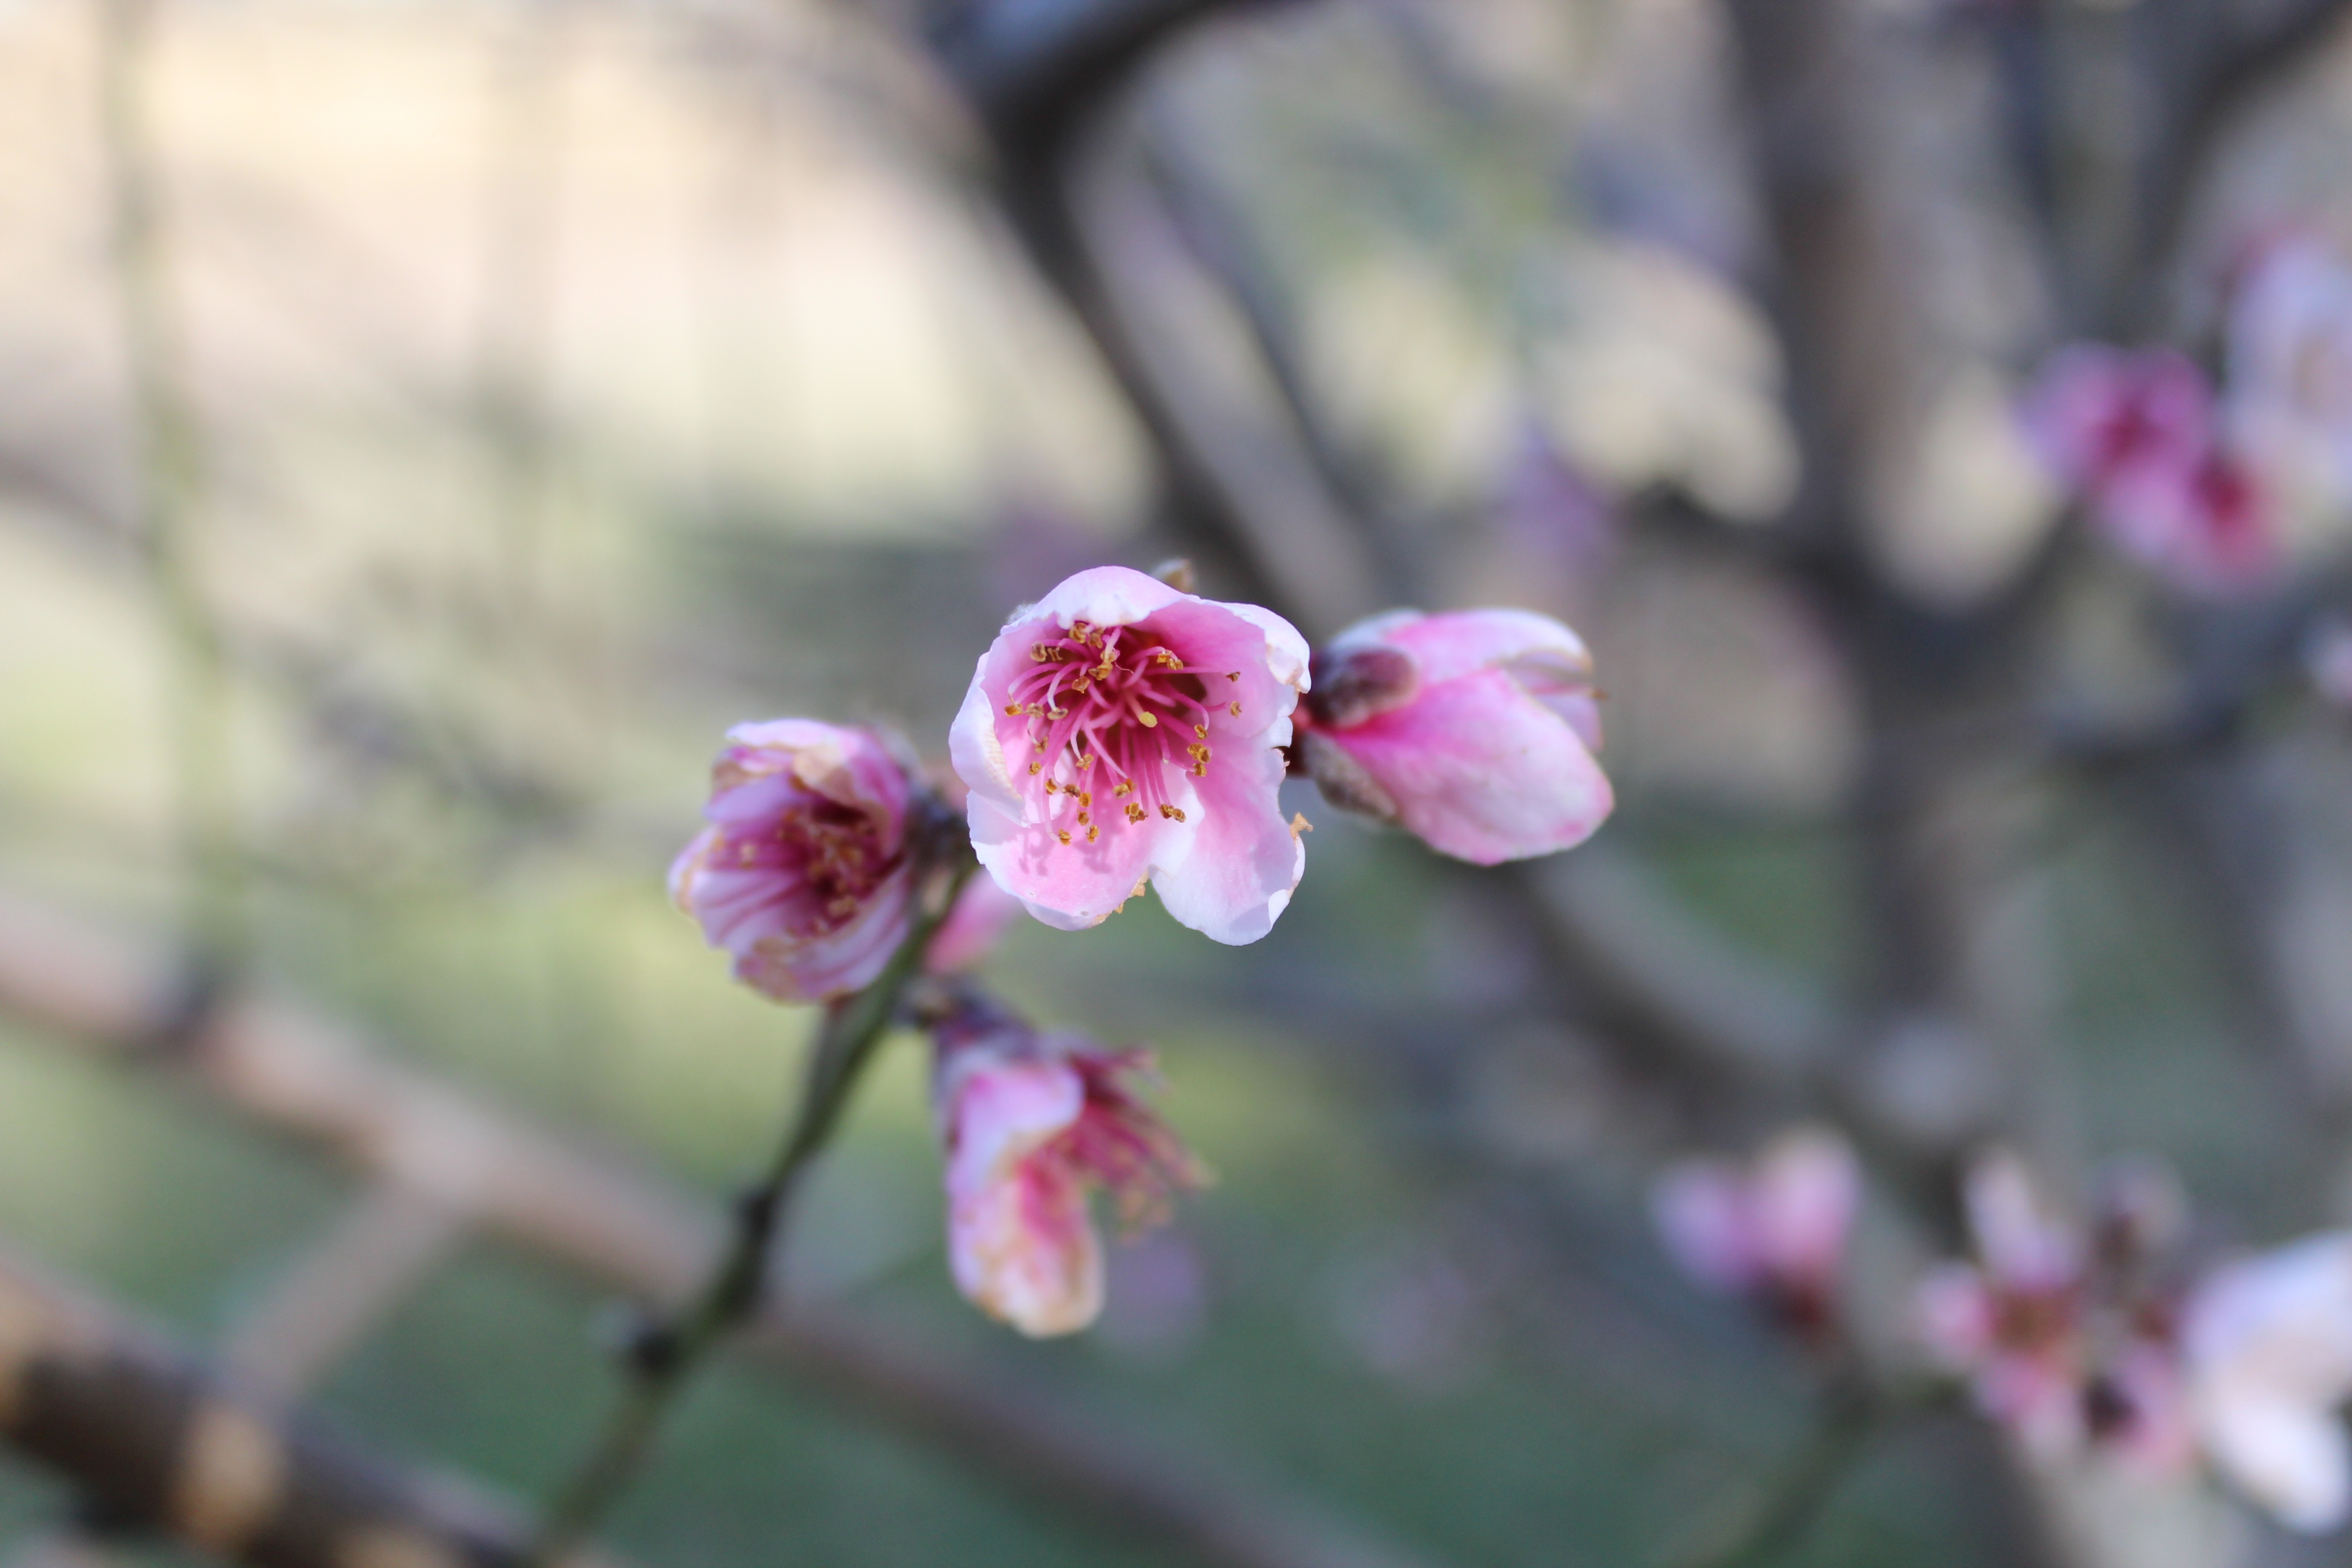
nature, branch, blossom, plant, flower, petal, floral, spring, produce, botany, flora, cherry blossom, wildflower, close up, shrub, macro photography, flowering plant, land plant